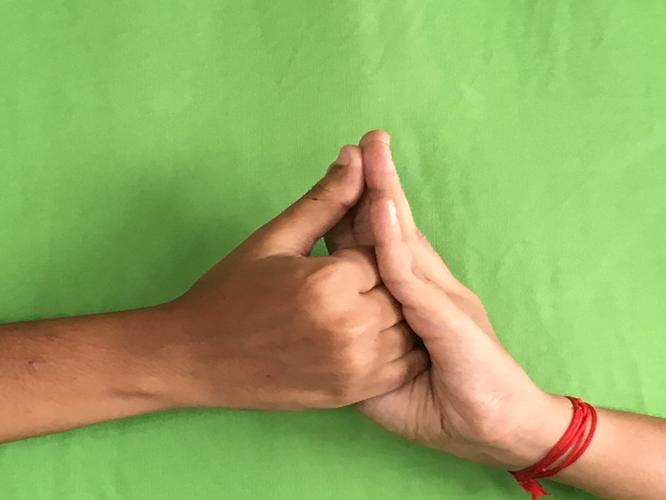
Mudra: Shanka
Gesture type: double_hand